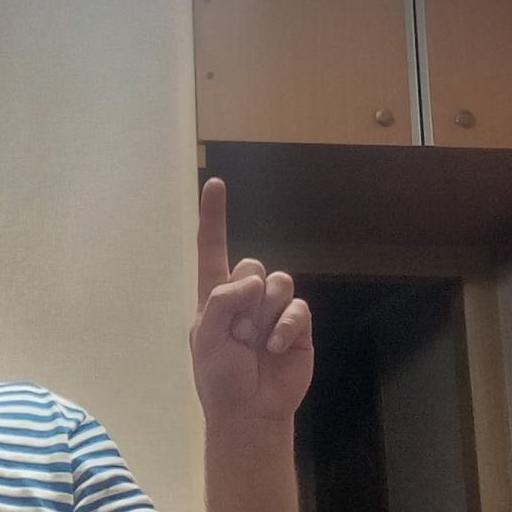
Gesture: one